Dinosaur tooth

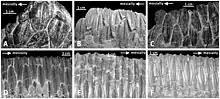
Close up of hadrosauridae dental batteries in various Hadrosaurid dinosaurs

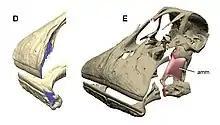
Diagram showing the dental battery in the rebbachisaurid genus "Nigersaurus"

One of the most complex dentition found in dinosaurs are the dental batteries present in hadrosaurs (whose members were dominant species across the planet), Neoceratopsia (for example, "Triceratops"), and Rebbachisauridae.